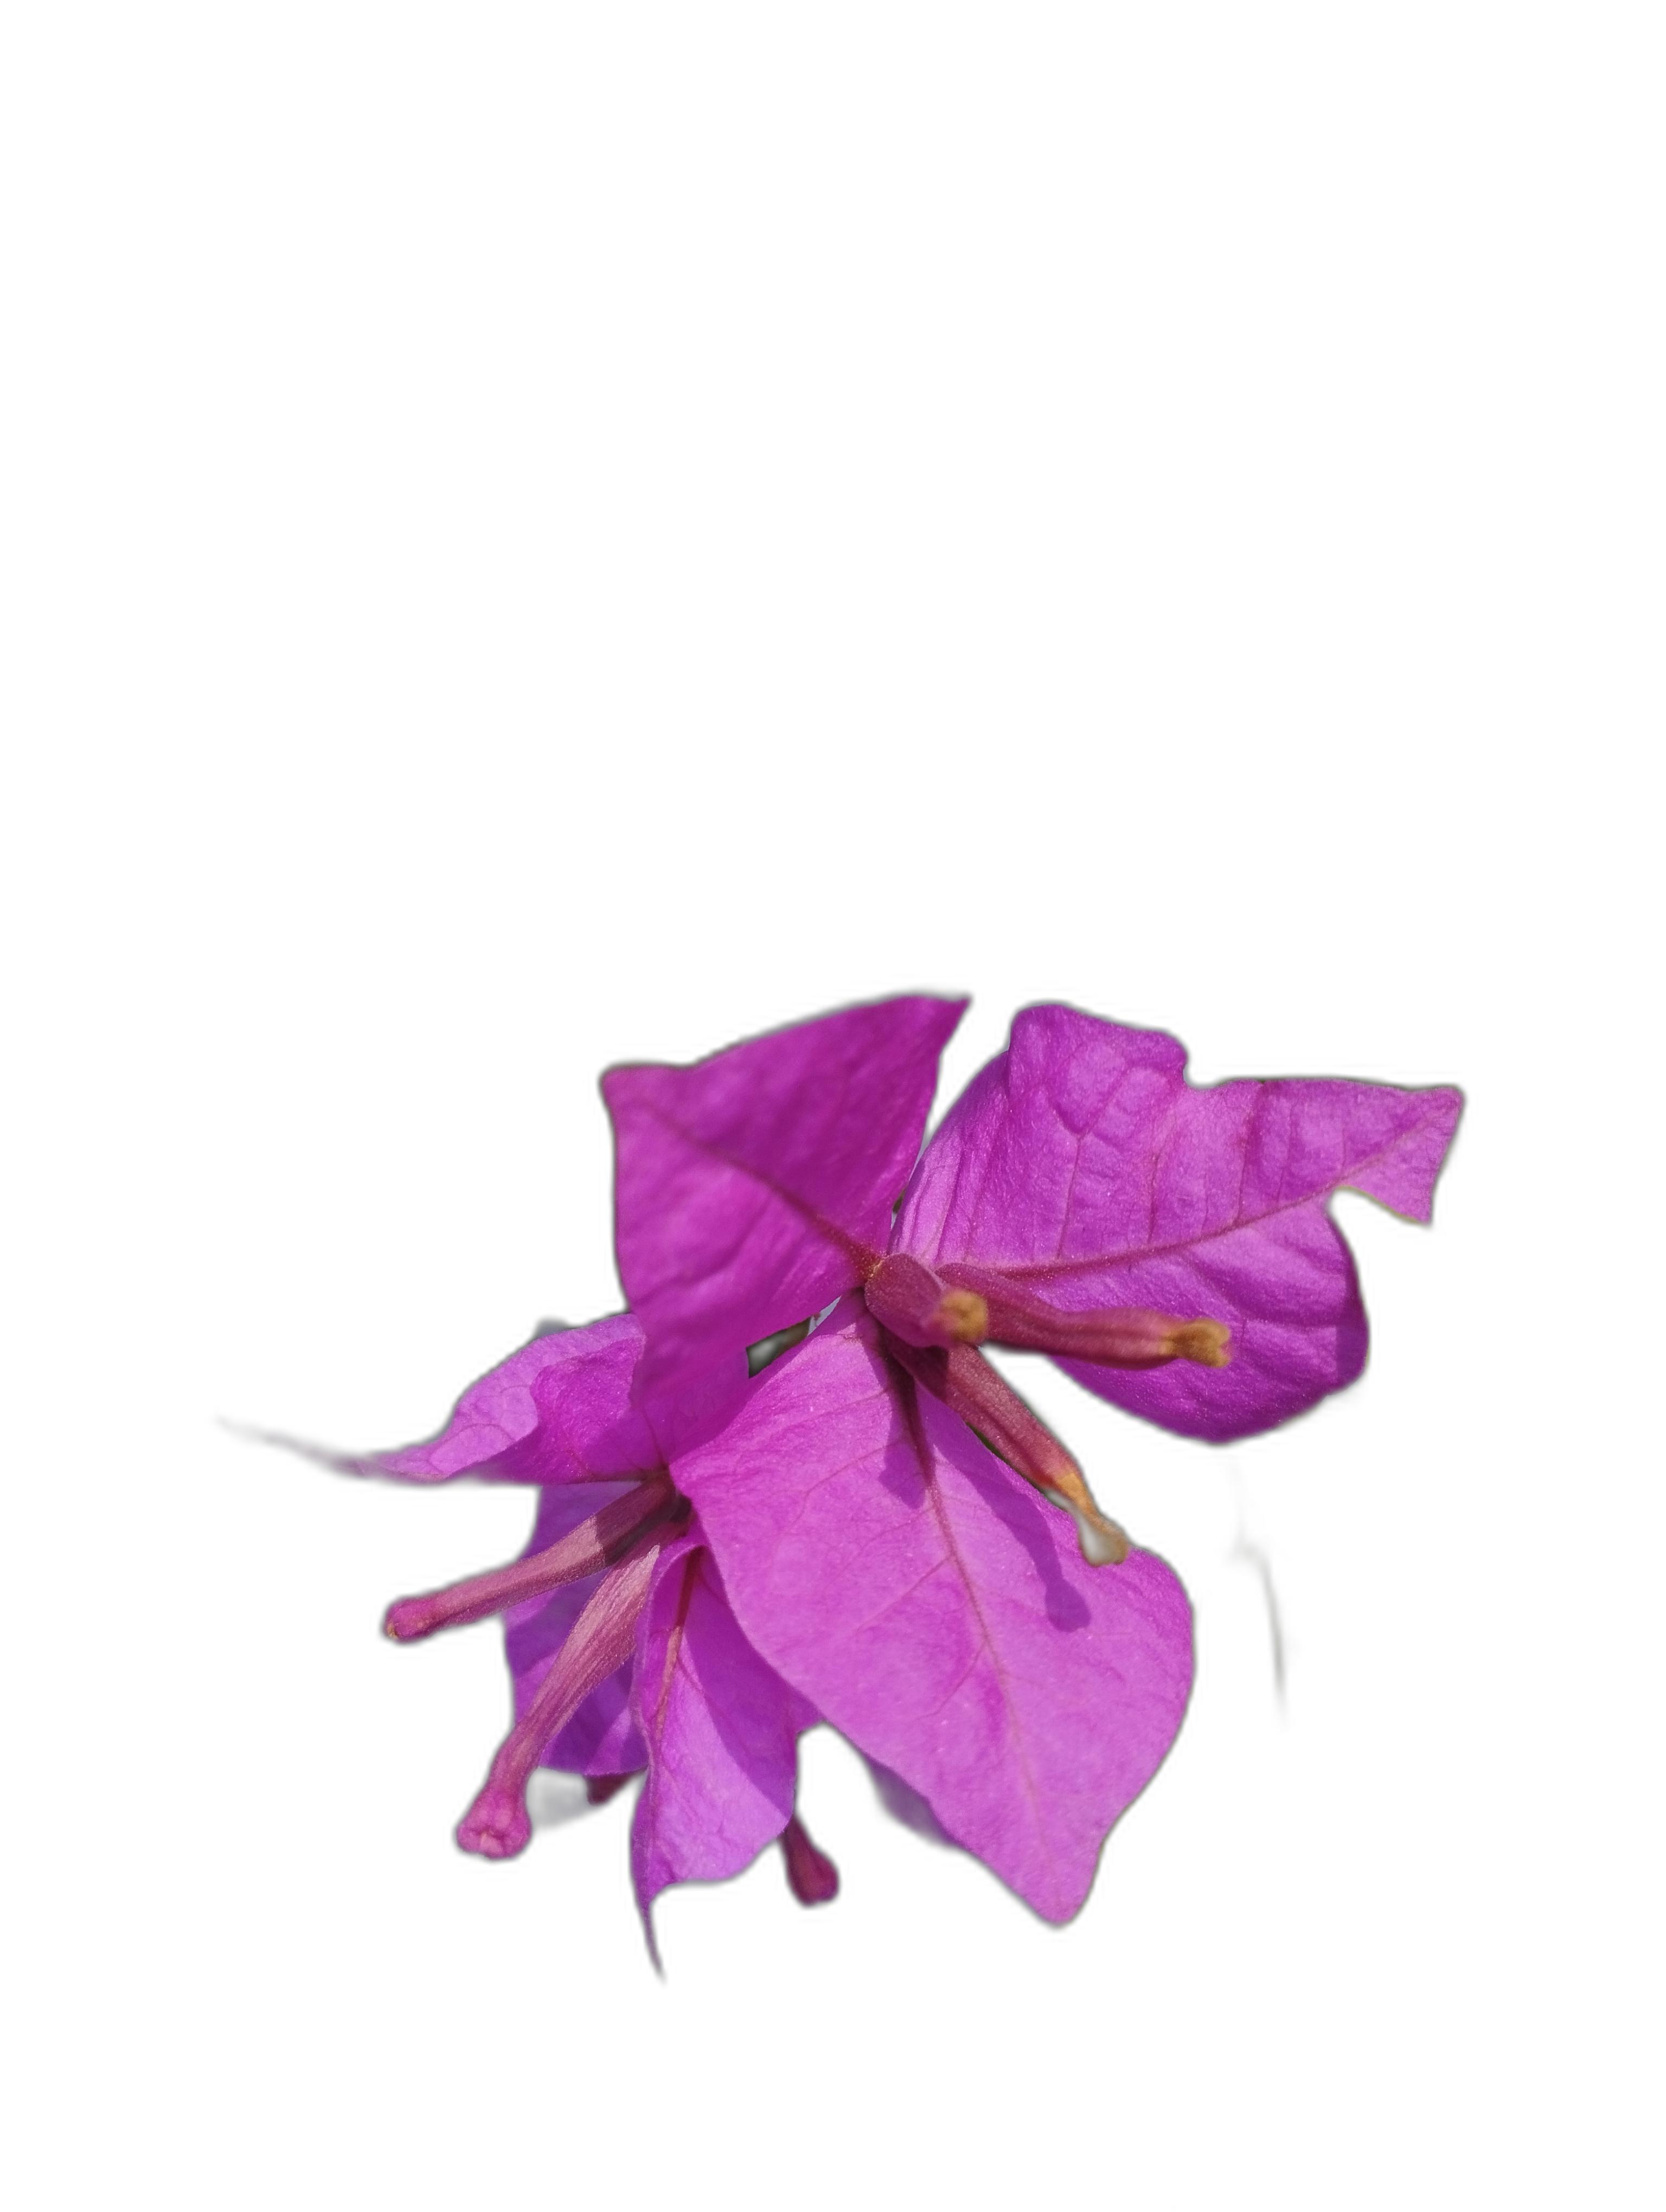
Label: Bougainvillea